Mercedes Martinez

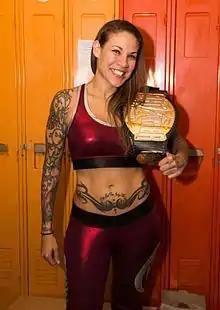
Martinez in 2016, posing with the Shimmer Championship

Jazmin Benitez (born November 17, 1980) is an American professional wrestler signed to All Elite Wrestling (AEW) under the ring name Mercedes Martinez. She also appears for AEW's sister promotion, Ring of Honor (ROH), where she is a former ROH Women's World Champion. She is also known for her time in WWE, primarily on the NXT brand.